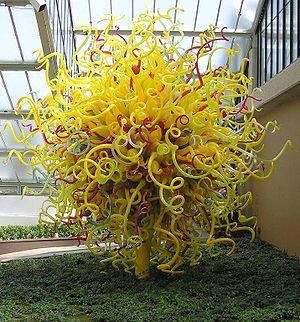
Dale Chihuly est un artiste du verre, né le 20 septembre 1941 à Tacoma aux États-Unis.
L'art verrier consiste en la création d’œuvres d'art réalisées entièrement ou principalement en verre. Leur taille est variable : de l’œuvre monumentale ou de l'installation artistique jusqu'aux tentures ou fenêtres, en passant par les œuvres d'atelier ou d'usine, parmi lesquelles on compte bijoux et couverts.